The Man Who Changed China

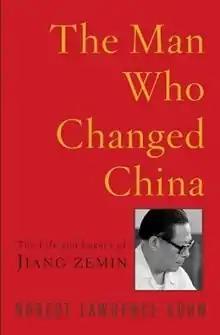

The Man Who Changed China: The Life and Legacy of Jiang Zemin is a biography of former Chinese leader Jiang Zemin by Robert Lawrence Kuhn. It was published in 2005, in English and Chinese. Facilitated by Kuhn's long-term partner, Adam Zhu, the book was the first biography of a living Chinese leader published in mainland China where it was the best-selling book of 2005. Its successful release garnered attention from Chinese media and the international press. The book was criticized as "propaganda" by some commentators.